Clifton College

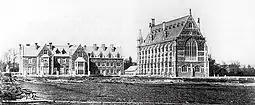
Big School (right) soon after it was built – 1860s

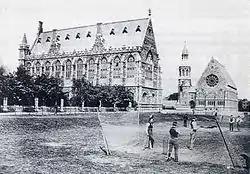
The college in 1866

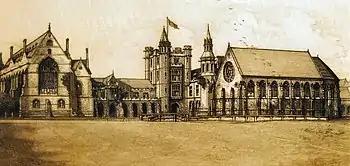
An 1898 etching of the College Close

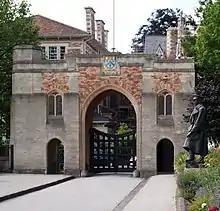
The memorial arch taken from the quad

The college buildings were designed by the architect Charles Hansom (the brother of Joseph Hansom); his first design was for Big School and a proposed dining hall. Only the former was built and a small extra short wing was added in 1866 – this is what now contains the Marshal's office and the new staircase into Big School. It has been designated by English Heritage as a grade II listed building.